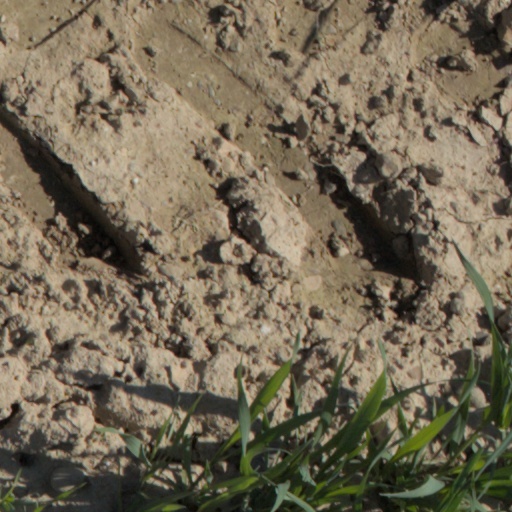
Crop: wheat